Chha-e Chhuti

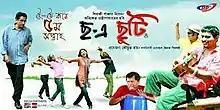

Chha-e Chhuti (2009) is an Indian Bengali Comedy drama film directed by Aniket Chattopadhyay.